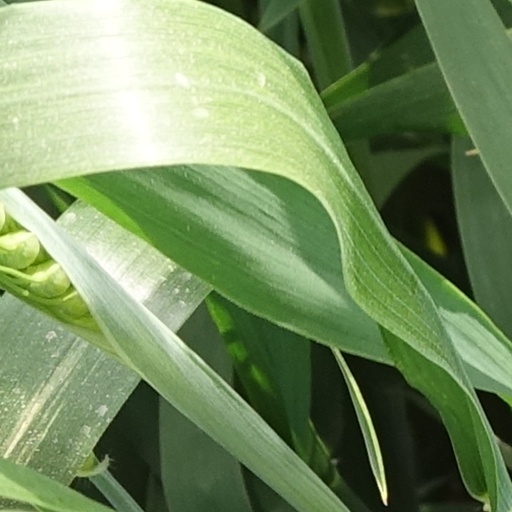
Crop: wheat